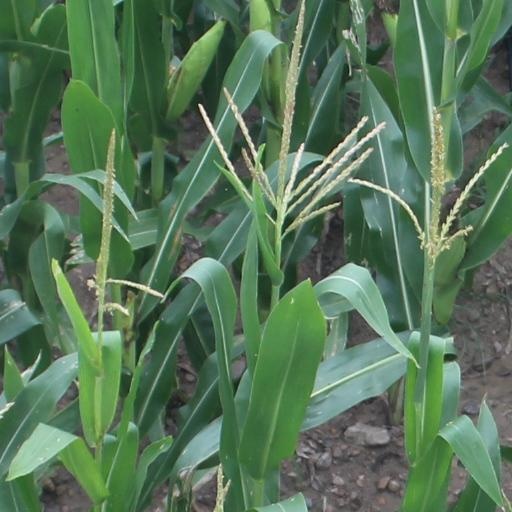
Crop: maize; corn